Visoki Dečani

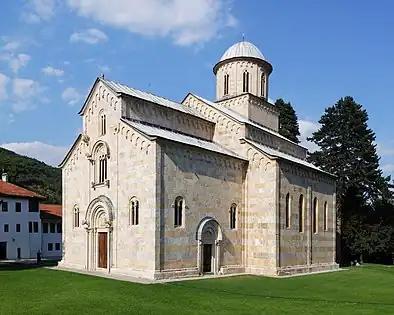
Visoki Dečani Church

The Visoki Dečani Monastery is a medieval Serbian Orthodox Christian monastery located near Deçan, Kosovo. It was founded in the first half of the 14th century by Stefan Dečanski, King of Serbia.